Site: brandenburg
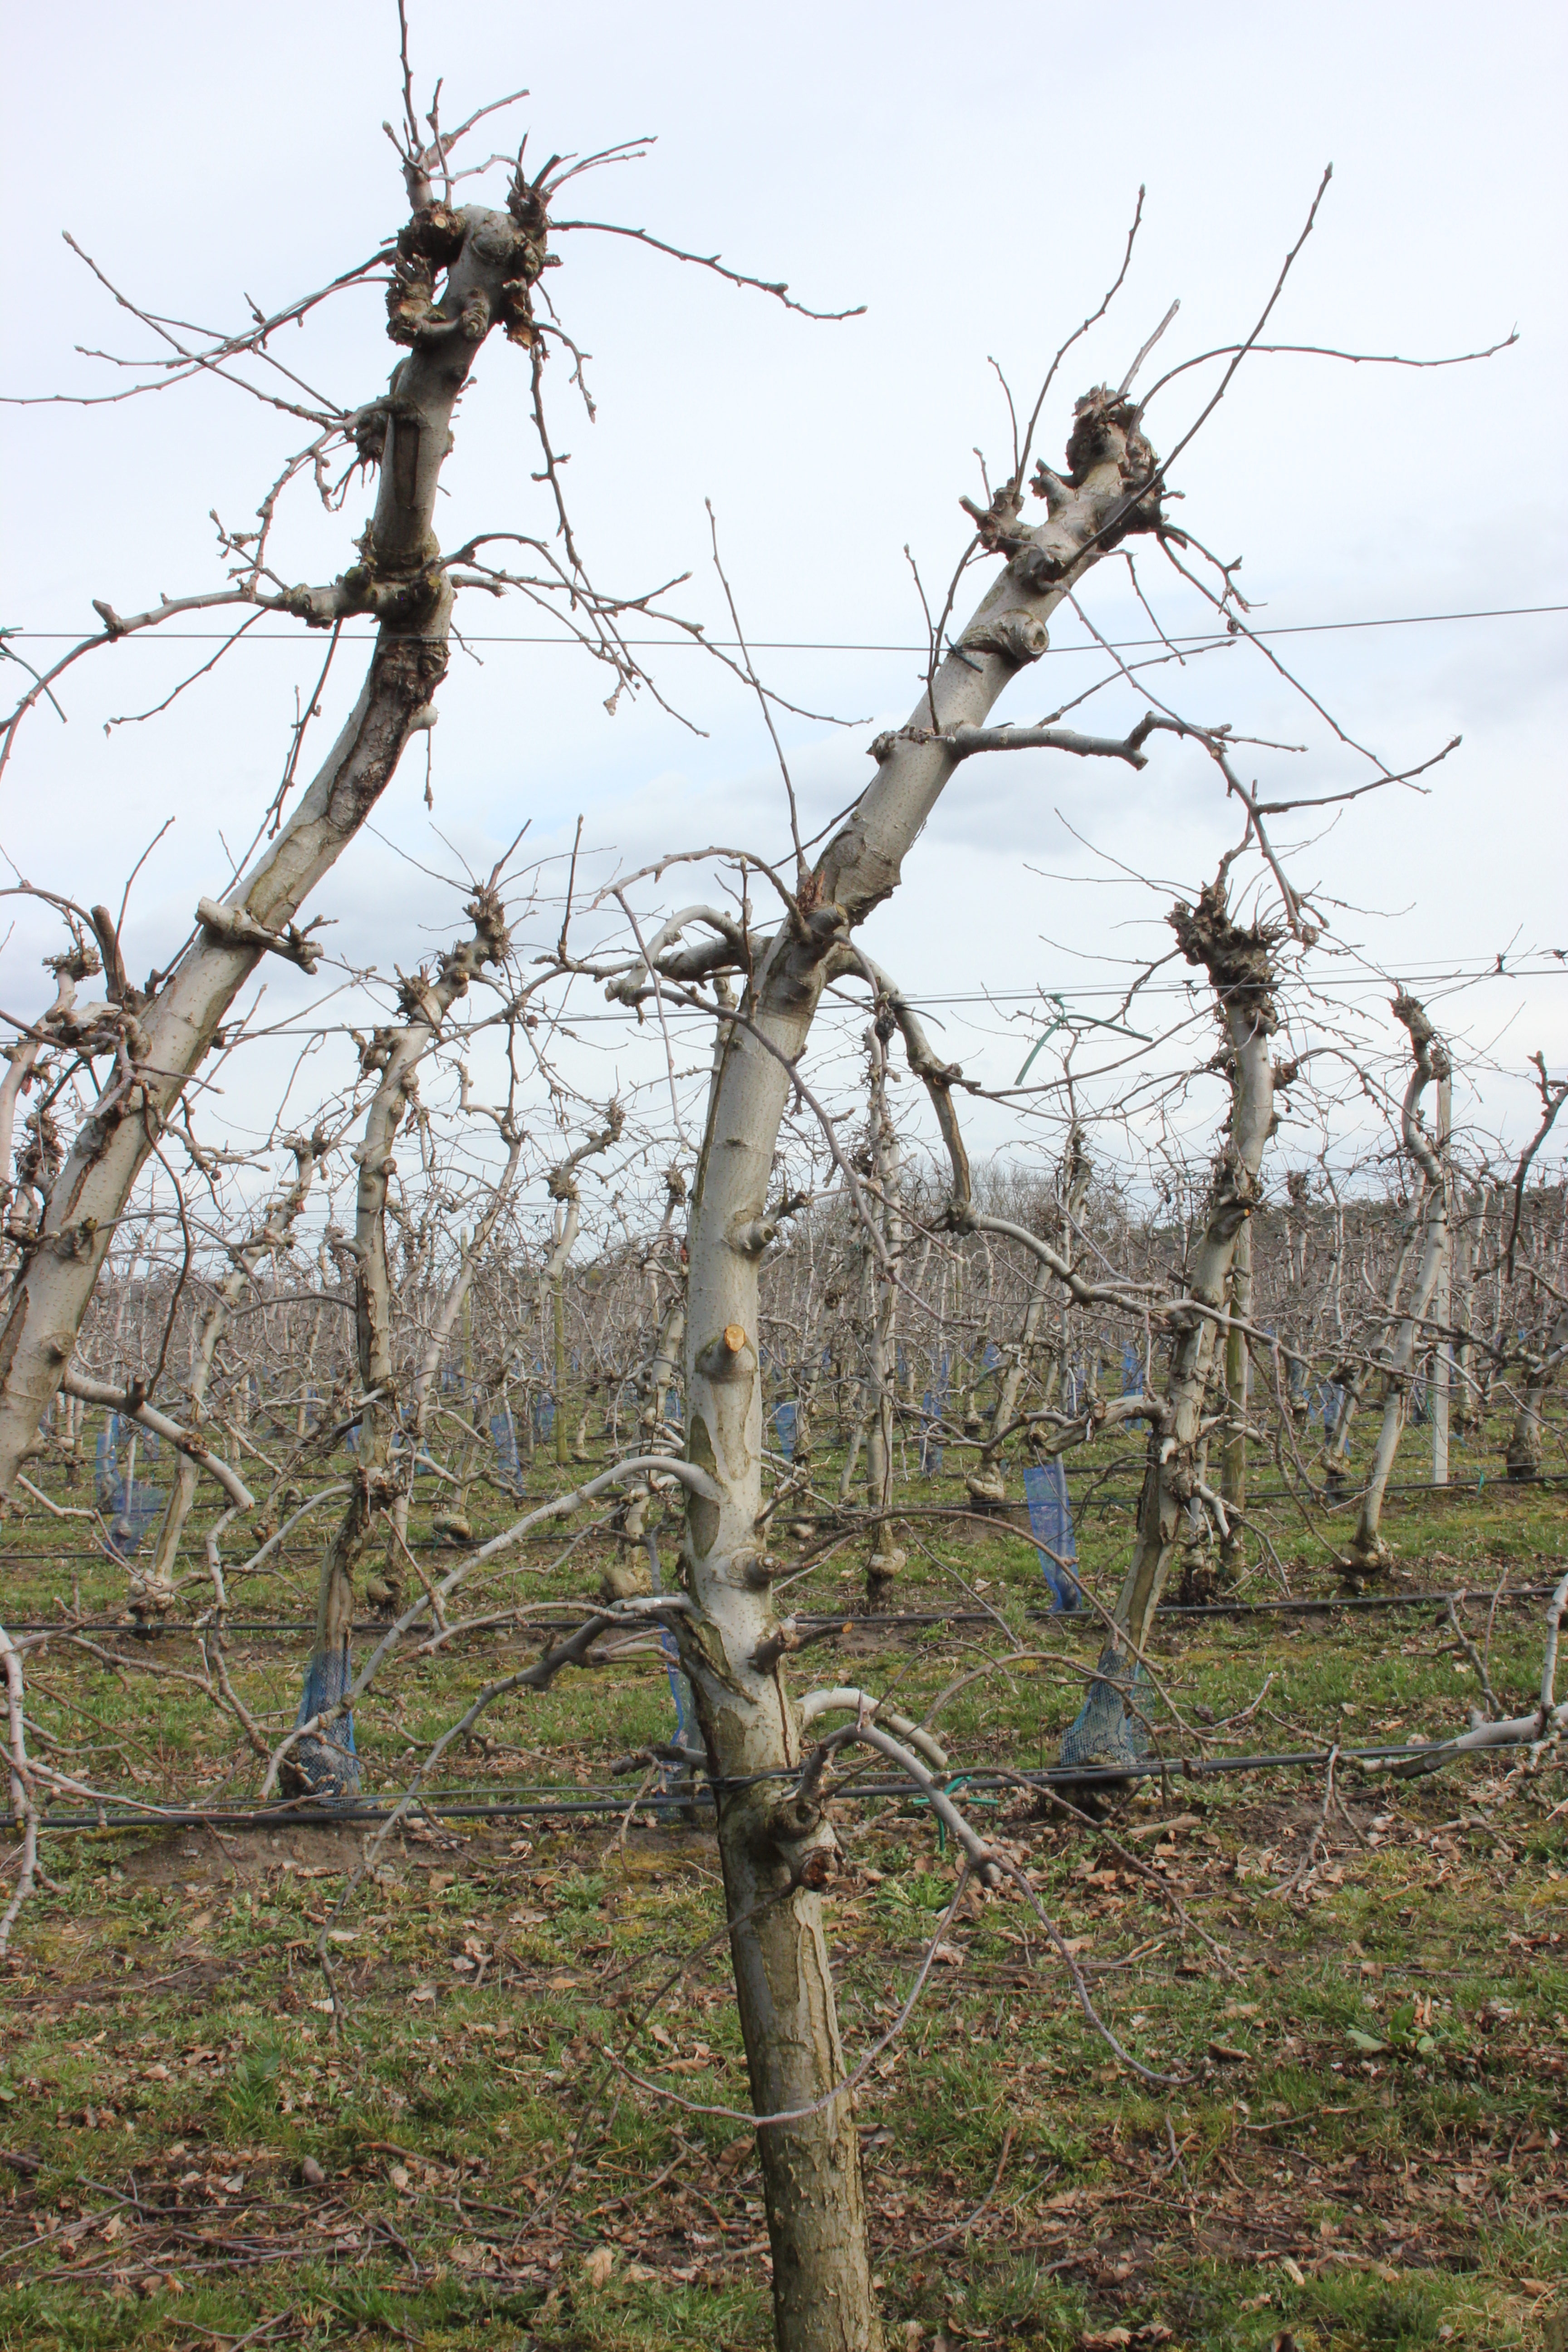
Growth stage (BBCH 01): Bud development